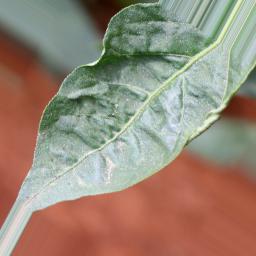
Label: mites_and_trips